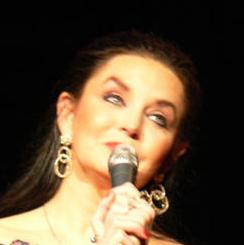
Age: 55